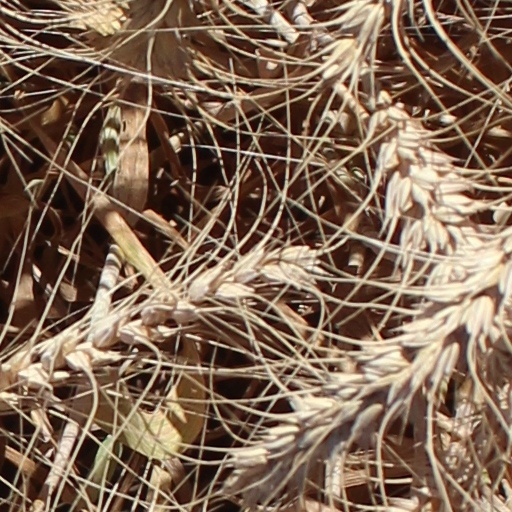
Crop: wheat